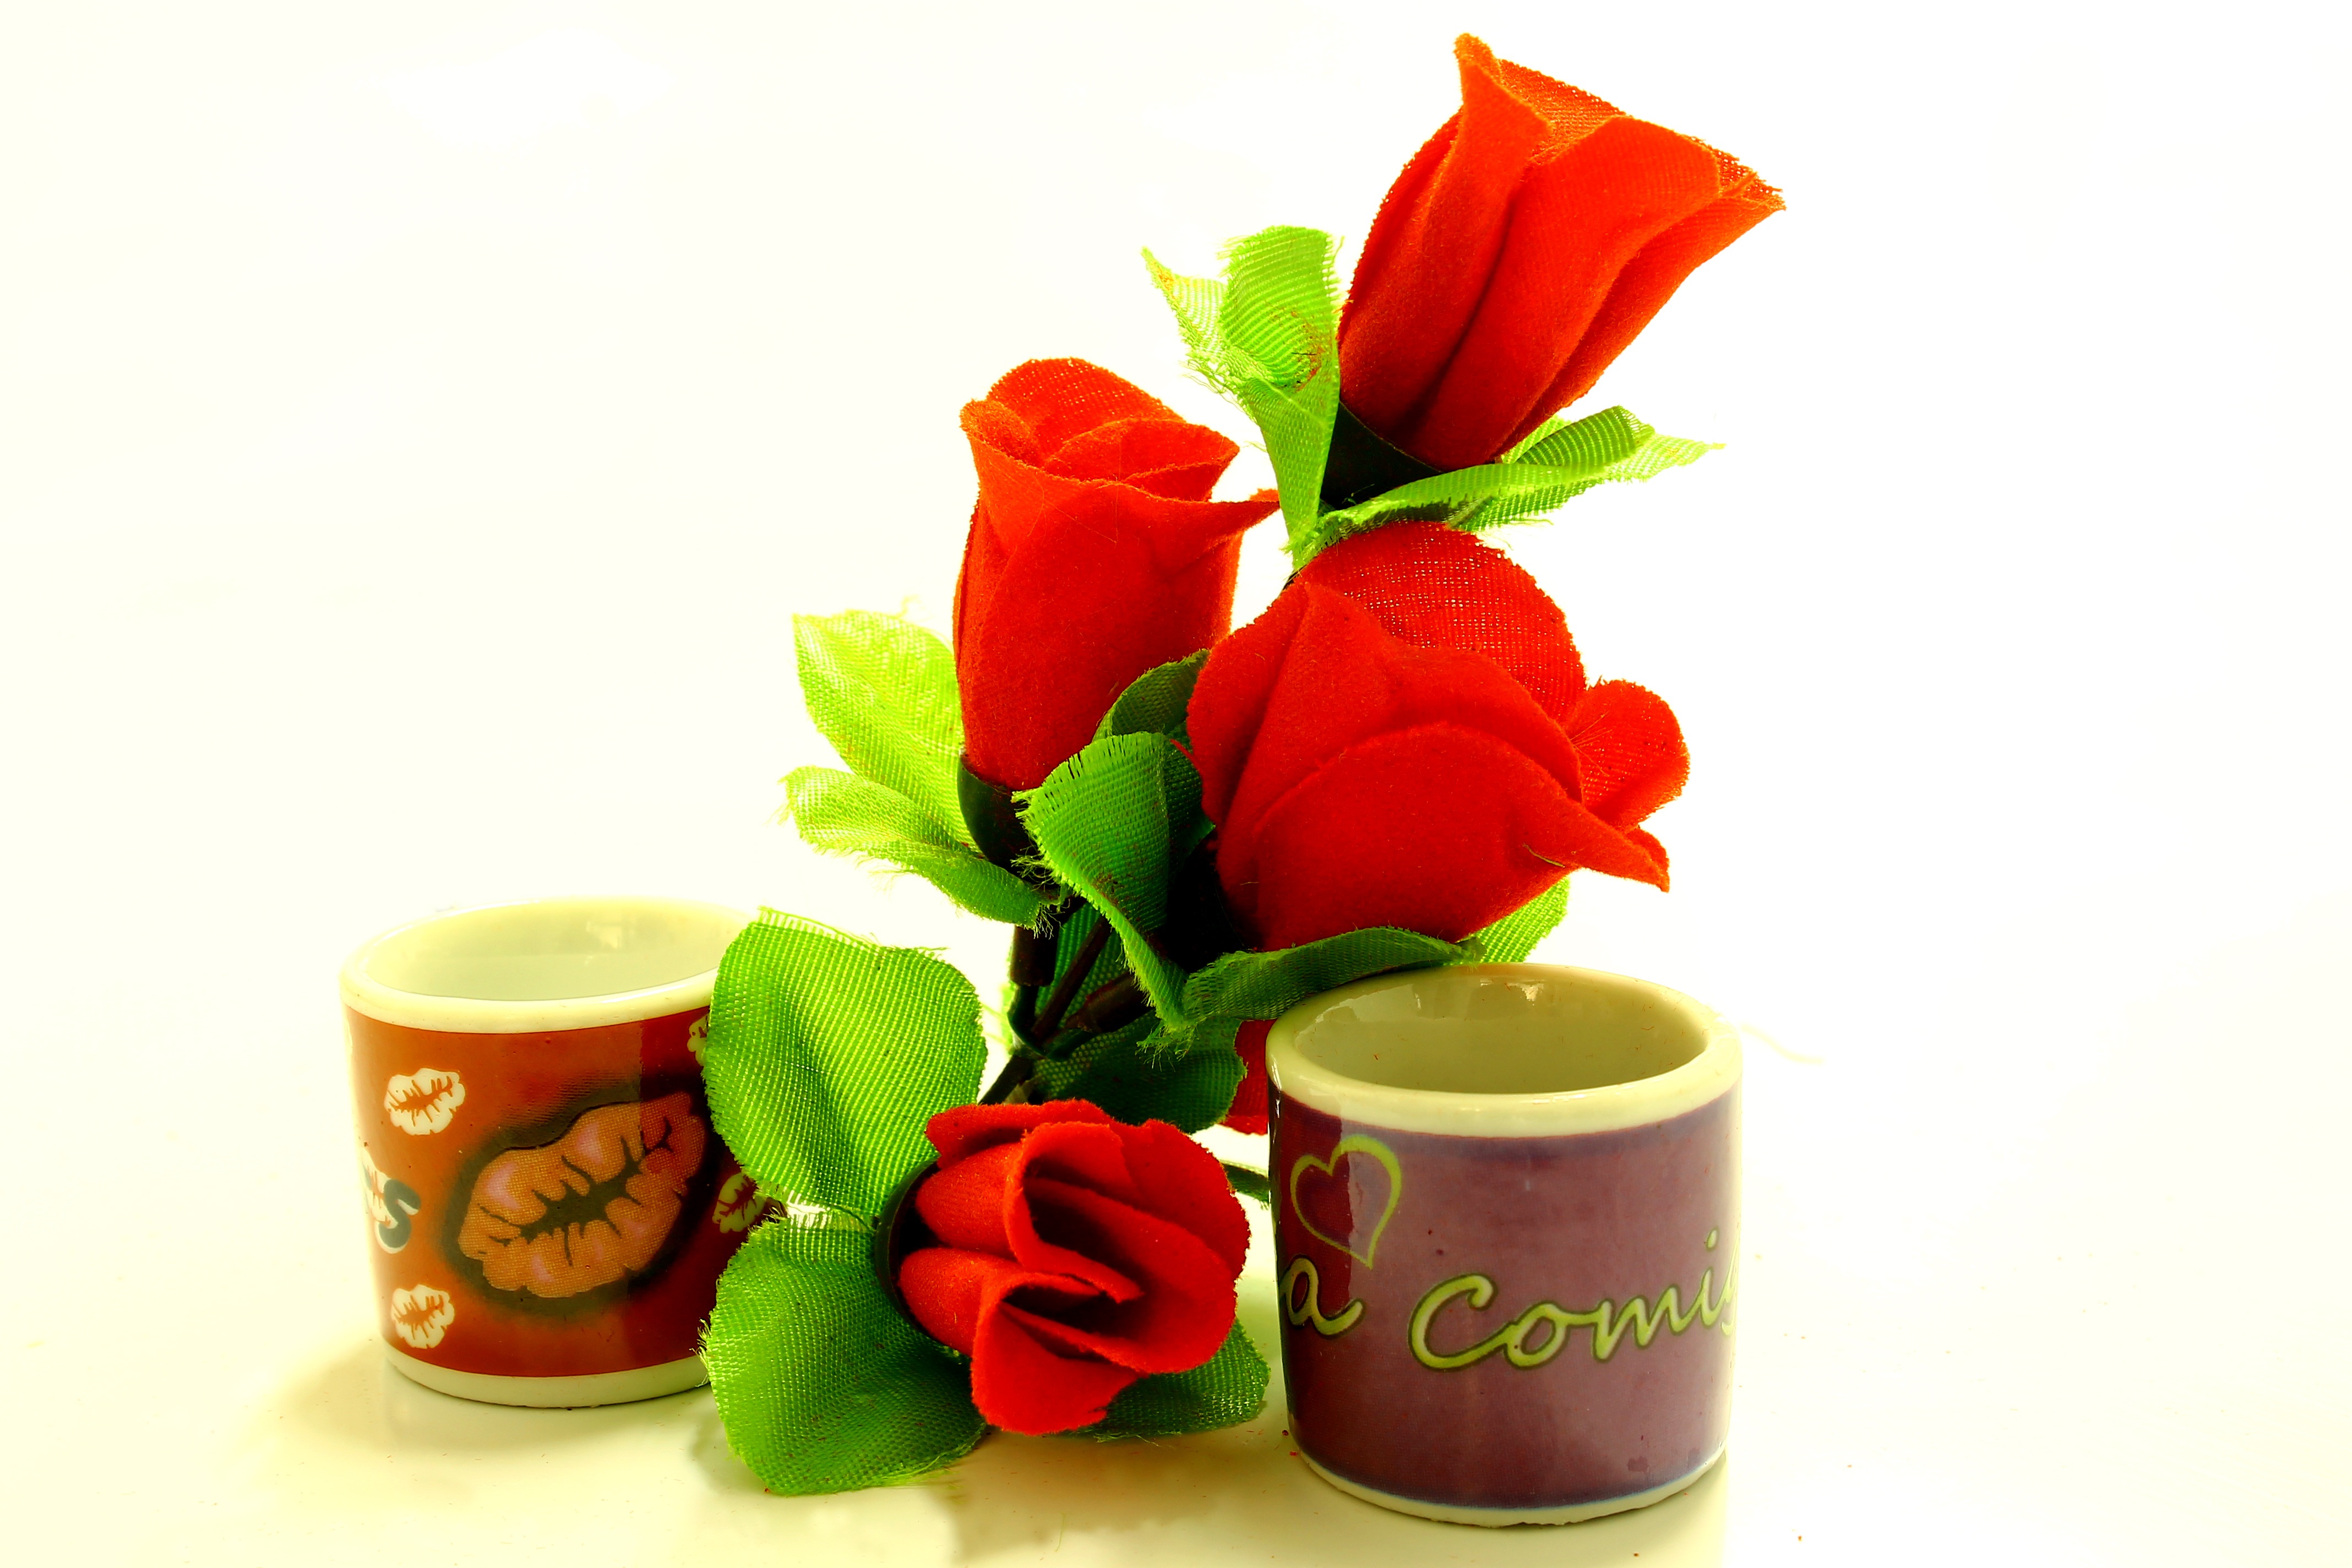
flower, celebration, love, food, produce, memory, present, flowers, arrangement, garnish, flowerpot, artificial, valentine's day